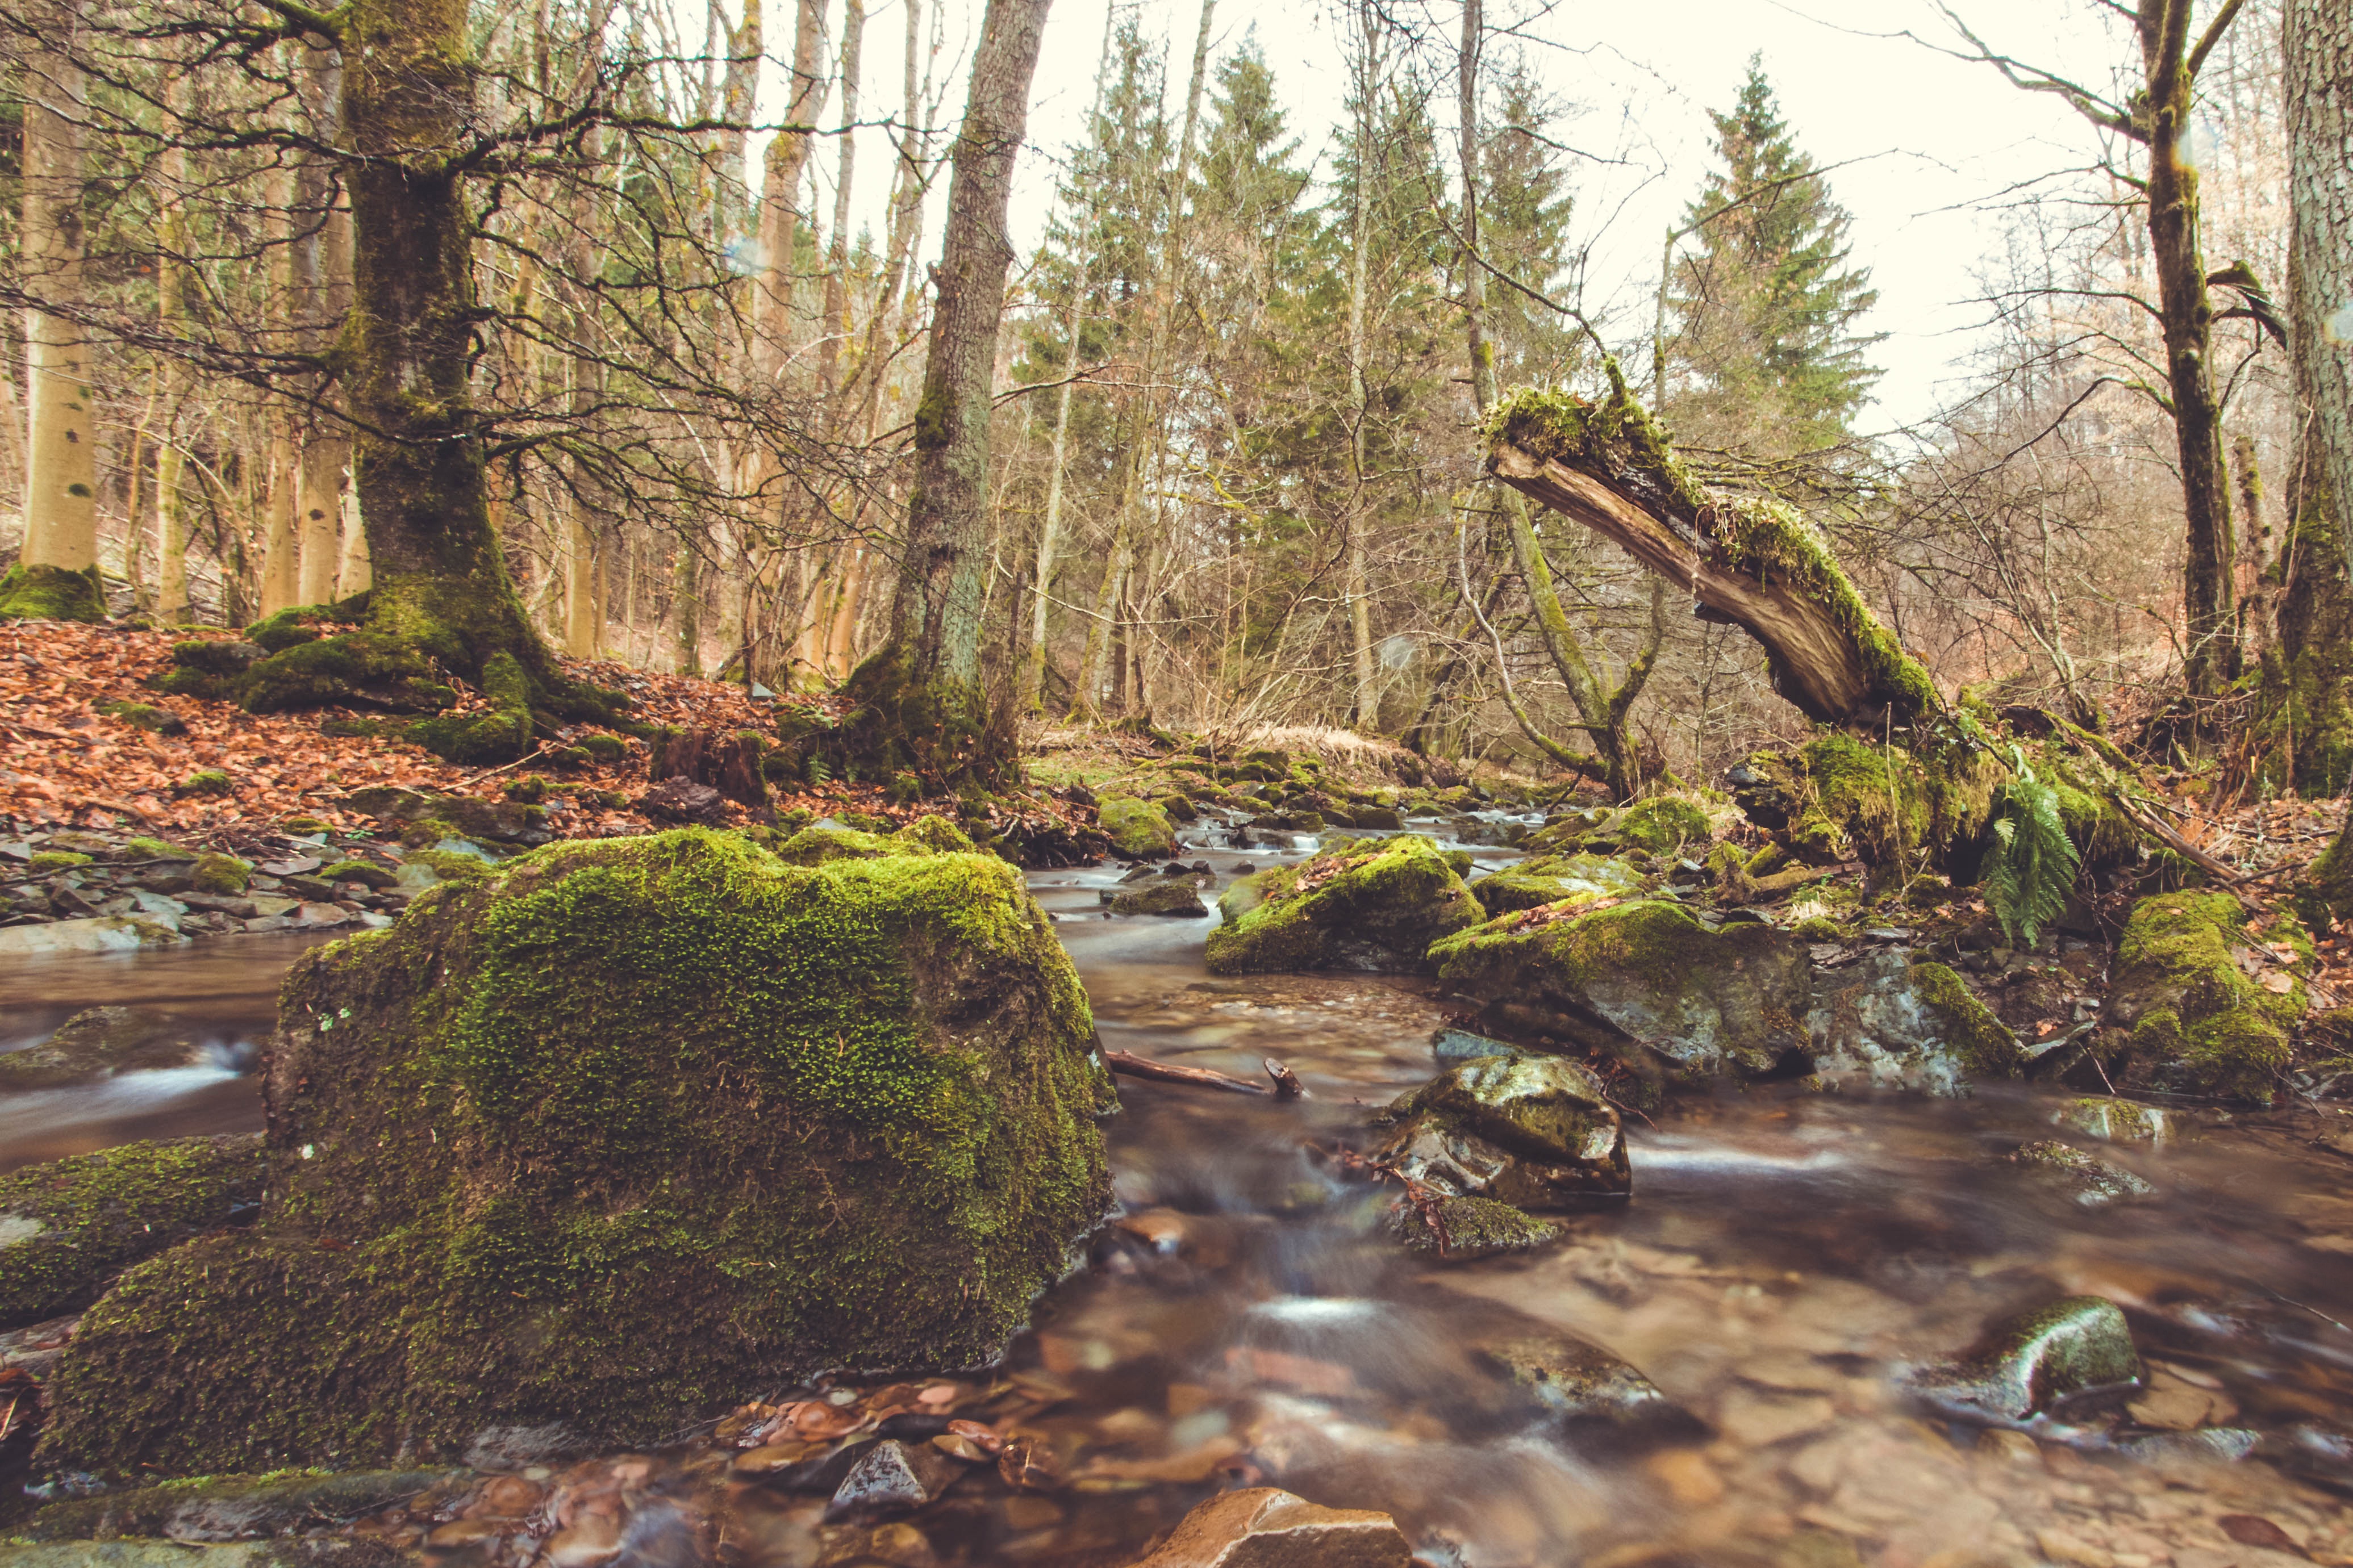
landscape, tree, water, nature, forest, rock, wilderness, trail, river, pond, stream, flow, autumn, rest, water flow, source, vegetation, rainforest, wetland, woodland, bach, habitat, ecosystem, water running, local recreation, old growth forest, natural environment, geographical feature